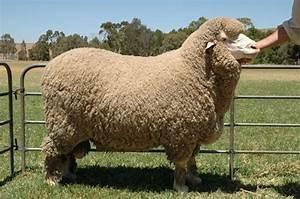
sheep